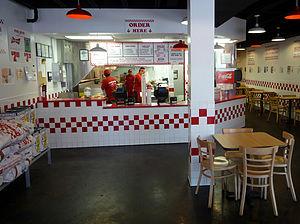
Five Guys Enterprises, LLC est une chaîne américaine de restauration rapide haut de gamme spécialisée dans les hamburgers, les hot-dogs et les frites. La chaîne a son siège à Lorton, Virginie.